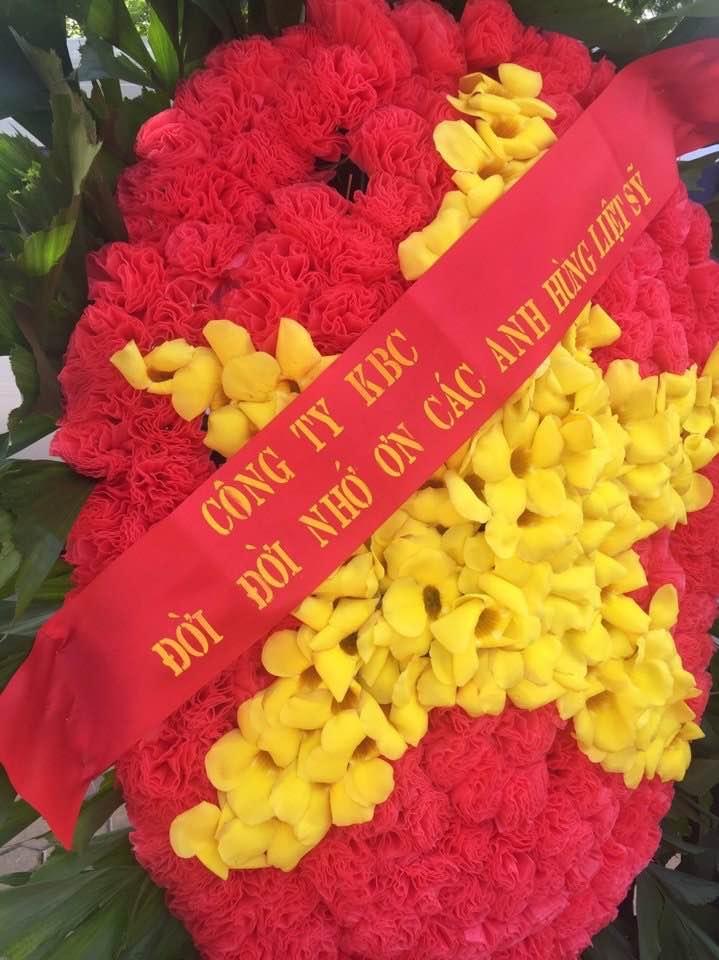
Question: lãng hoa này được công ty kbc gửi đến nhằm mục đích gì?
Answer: tưởng nhớ các anh hùng liệt sĩ